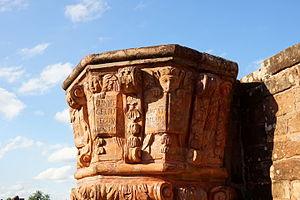
La culture du Paraguay, pays enclavé d'Amérique du Sud, désigne d'abord les pratiques culturelles observables de ses habitants. La version espagnole en est raisonnablement plus développée.